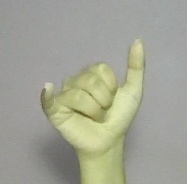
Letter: ya